William Bickerton

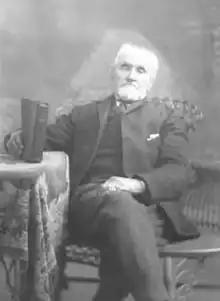
Bickerton in 1905, just prior to death.

William Bickerton (January 15, 1815 – February 17, 1905) was a leader in the Latter Day Saint movement after the 1844 succession crisis. In 1862, Bickerton became the founding president of the church now known as The Church of Jesus Christ (Bickertonite), which is one of many churches that claim to be a continuation of the Church of Christ founded by Joseph Smith Jr in 1830.